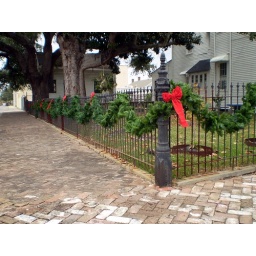
fence restoration and reproduction following profound tree damage caused by Katrina. Bywater, New Orleans.